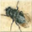
Label: cockroach